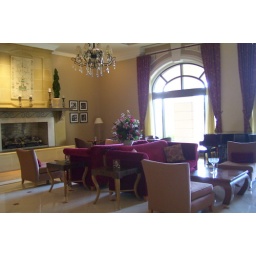
a piano bar and lounge, across from the check in desk at Belterra